Tom Tancredo

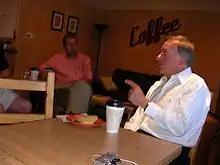
Tancredo campaigning in Adel, Iowa in 2007

In February 2005, Tancredo announced he would seek the Republican nomination for president if all other candidates failed to address the illegal immigration problem.